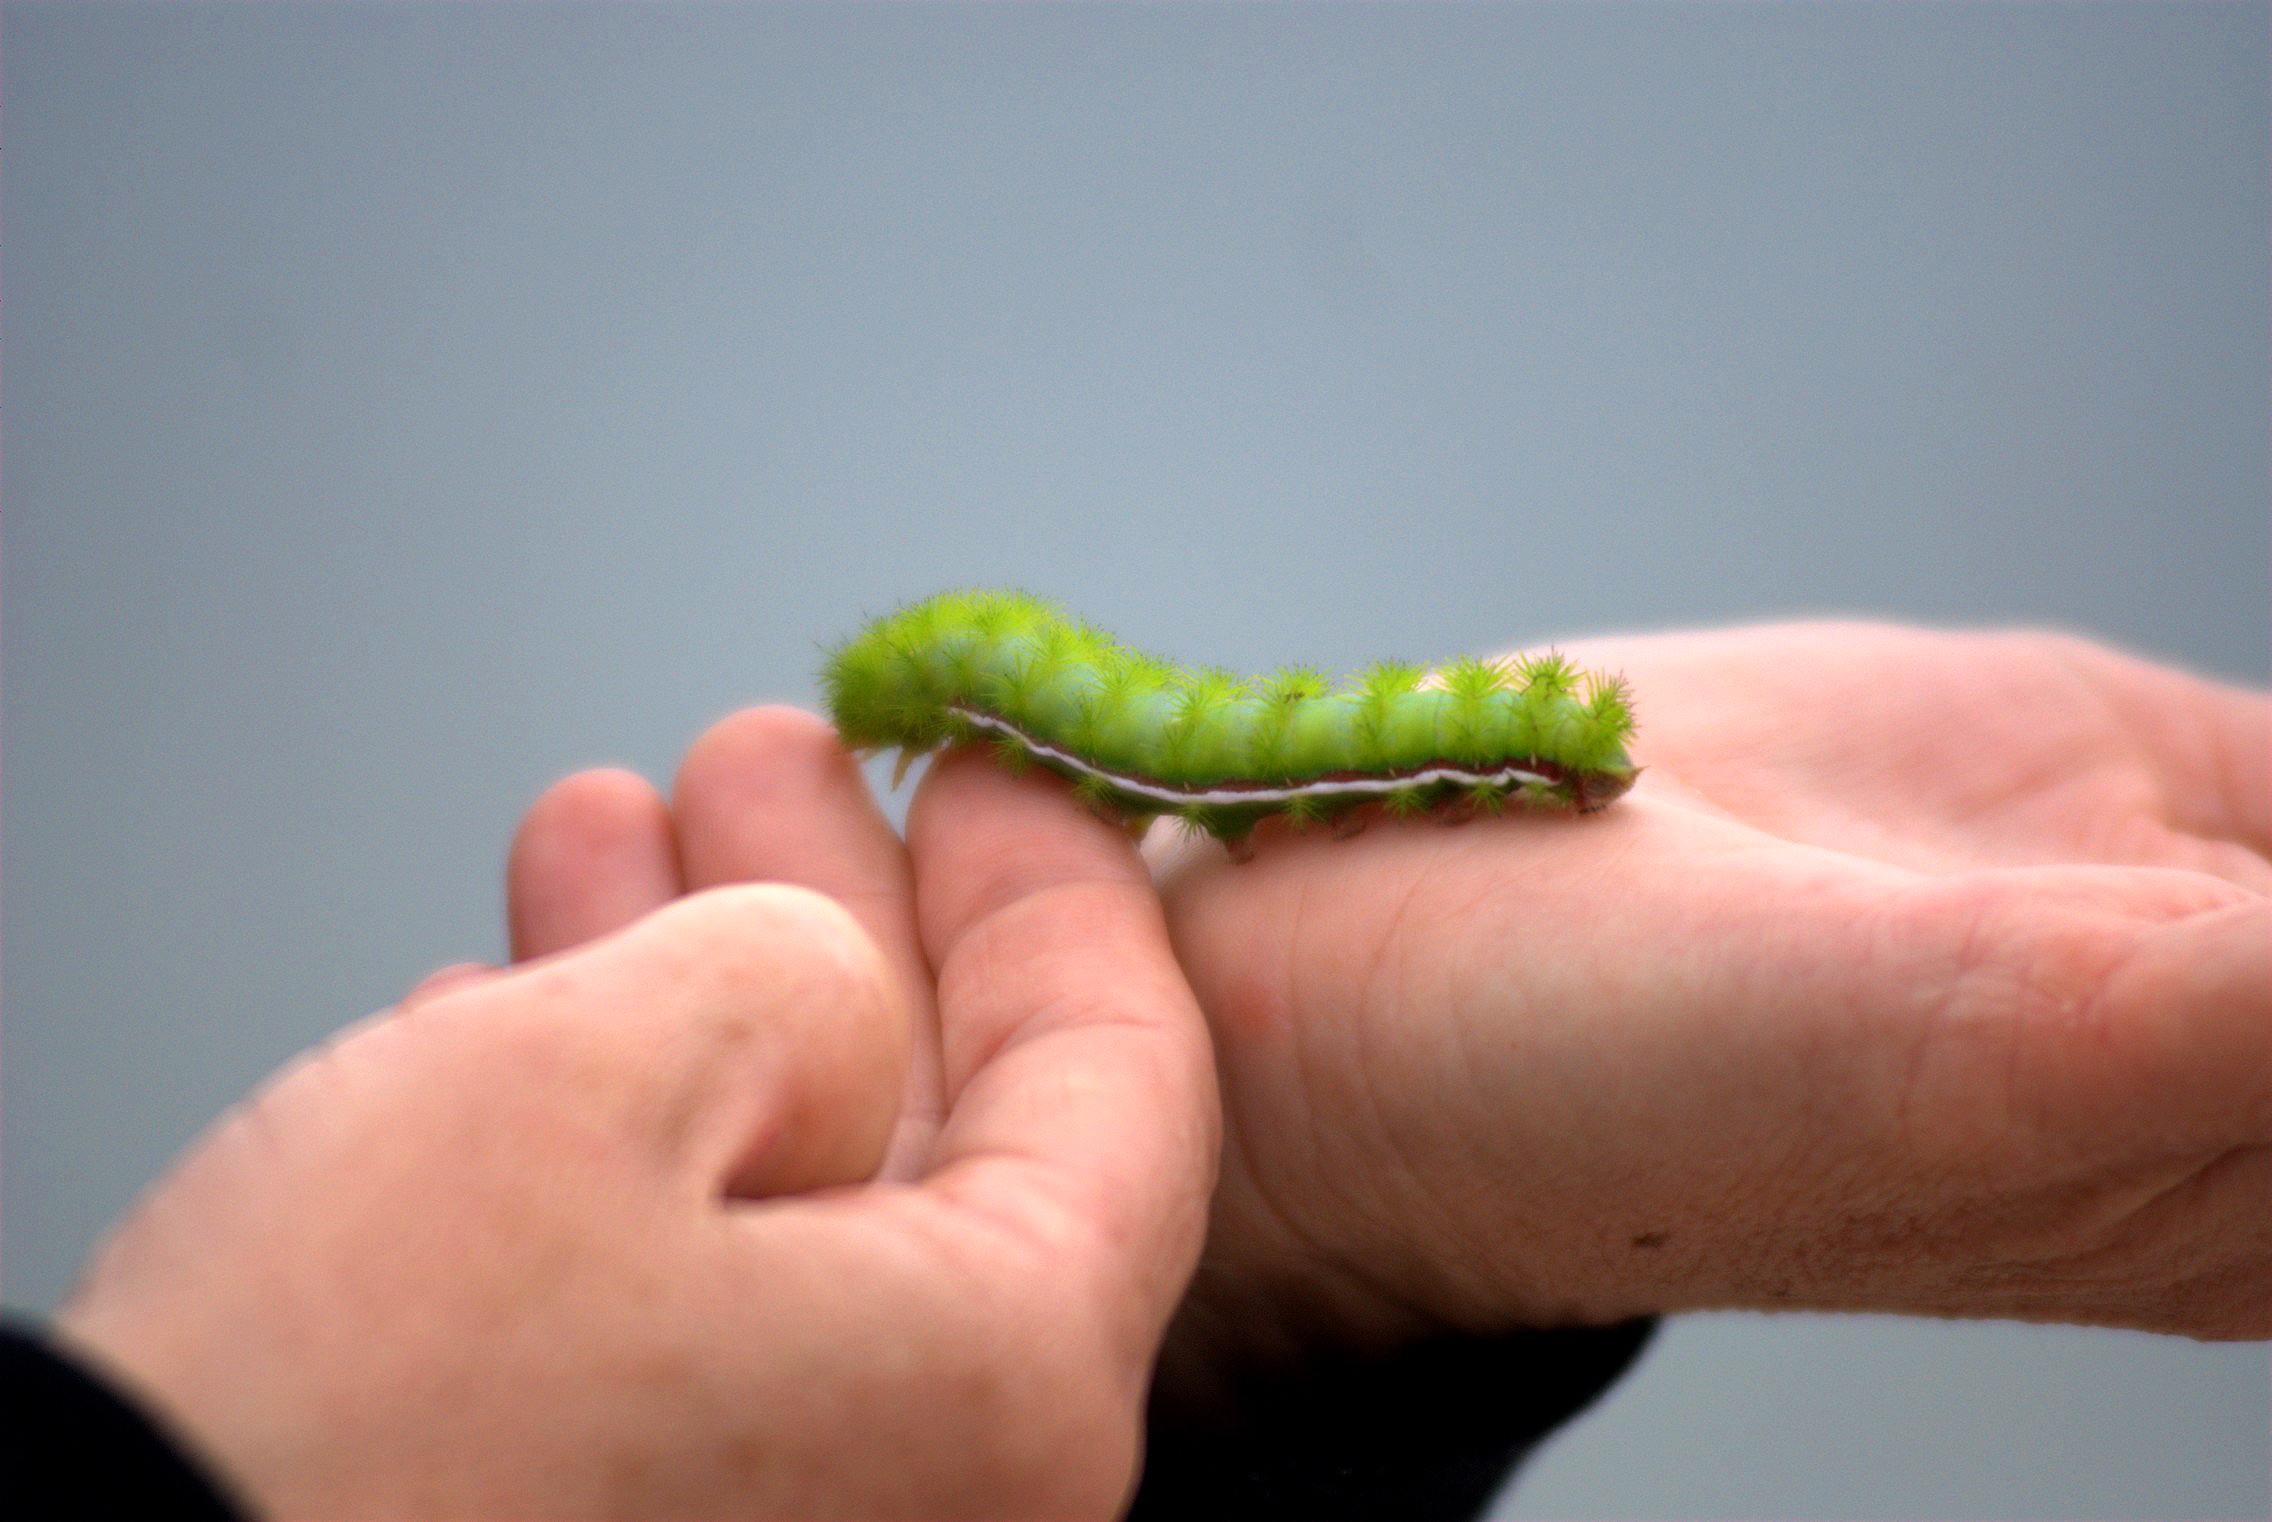
hand, finger, green, insect, invertebrate, caterpillar, larva, macro photography, moths and butterflies